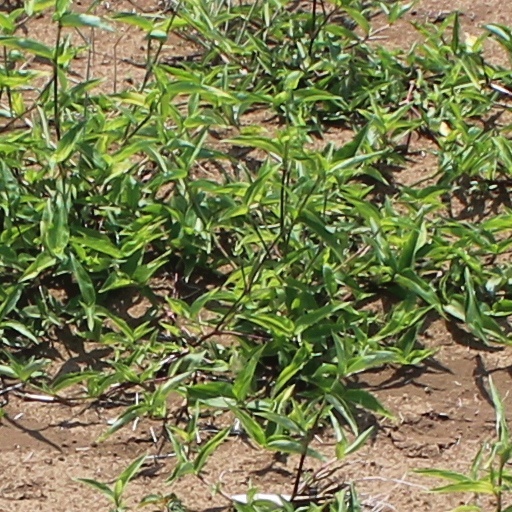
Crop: wheat